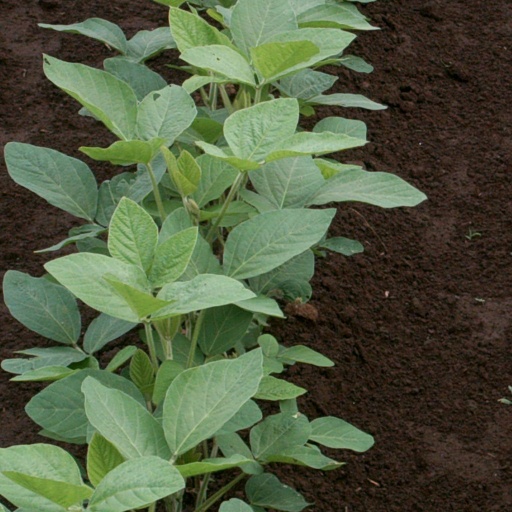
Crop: soybean